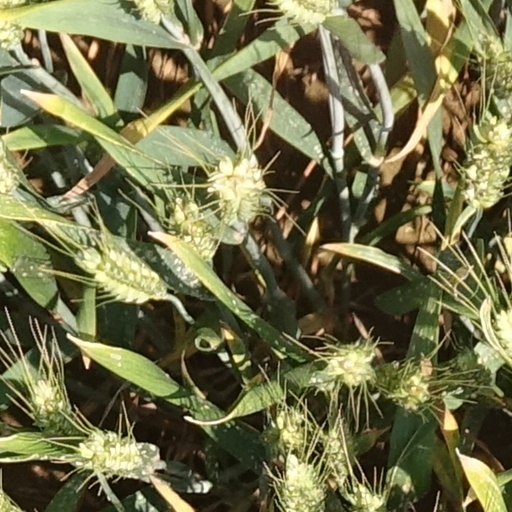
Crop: wheat